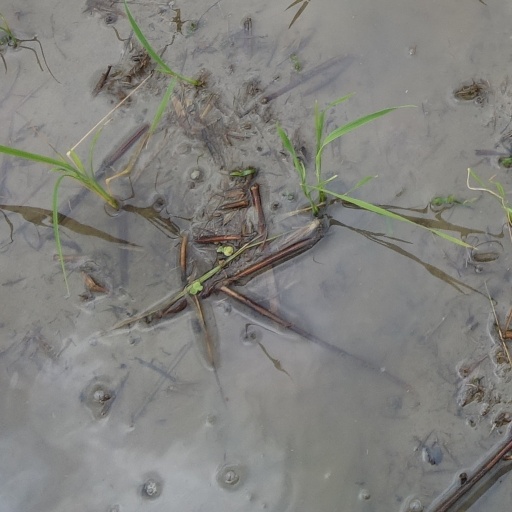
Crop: rice